Eastern Catholic Churches

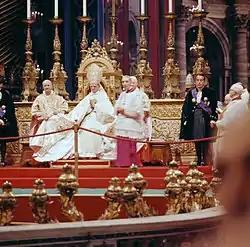
Pope Paul VI presiding over the introductory ingress of the Second Vatican Council, flanked by Camerlengo Benedetto Aloisi Masella and two Papal gentlemen

On 30 November 1894, Pope Leo XIII issued the apostolic constitution "Orientalium dignitas", in which he stated: